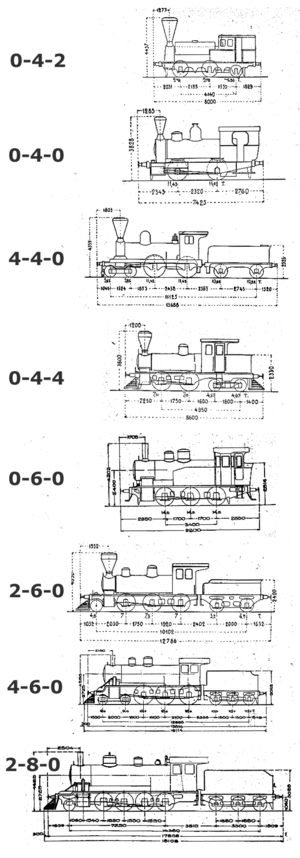
Hjulstilling
Et udvalg af tidlige 20. århundredes lokomotivtyper vist med deres Whyte notation.
Til at beskrive lokomotiver ud fra Hjulstillingen på forskellige lokomotiver anvendes flere systemer: